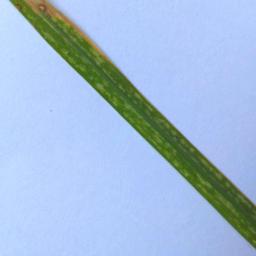
Label: Rice___Leaf_Blast